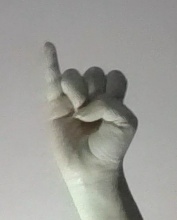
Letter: meem